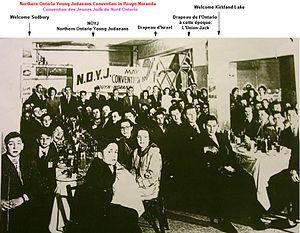
La synagogue de Rouyn-Noranda, située au Québec, Canada, fut construite en 1948 sous le nom de Beit Knesset Israel en hébreu ou Kneseth Israel Congregation en anglais par la Rouyn-Noranda Hebrew Congregation. Une première synagogue en bois avait été construite auparavant en 1932 au même endroit. Elle ferma ses portes comme lieu de culte juif en 1972.